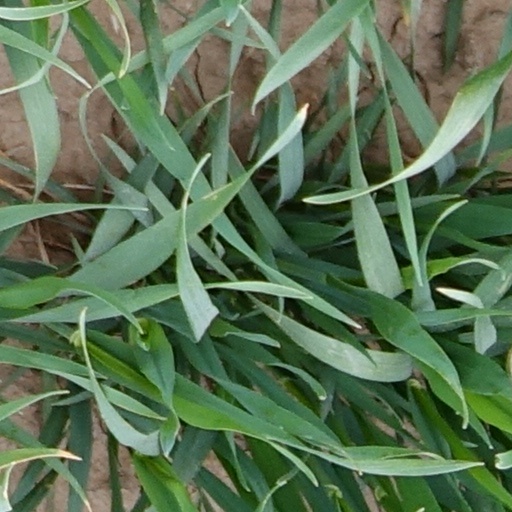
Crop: wheat